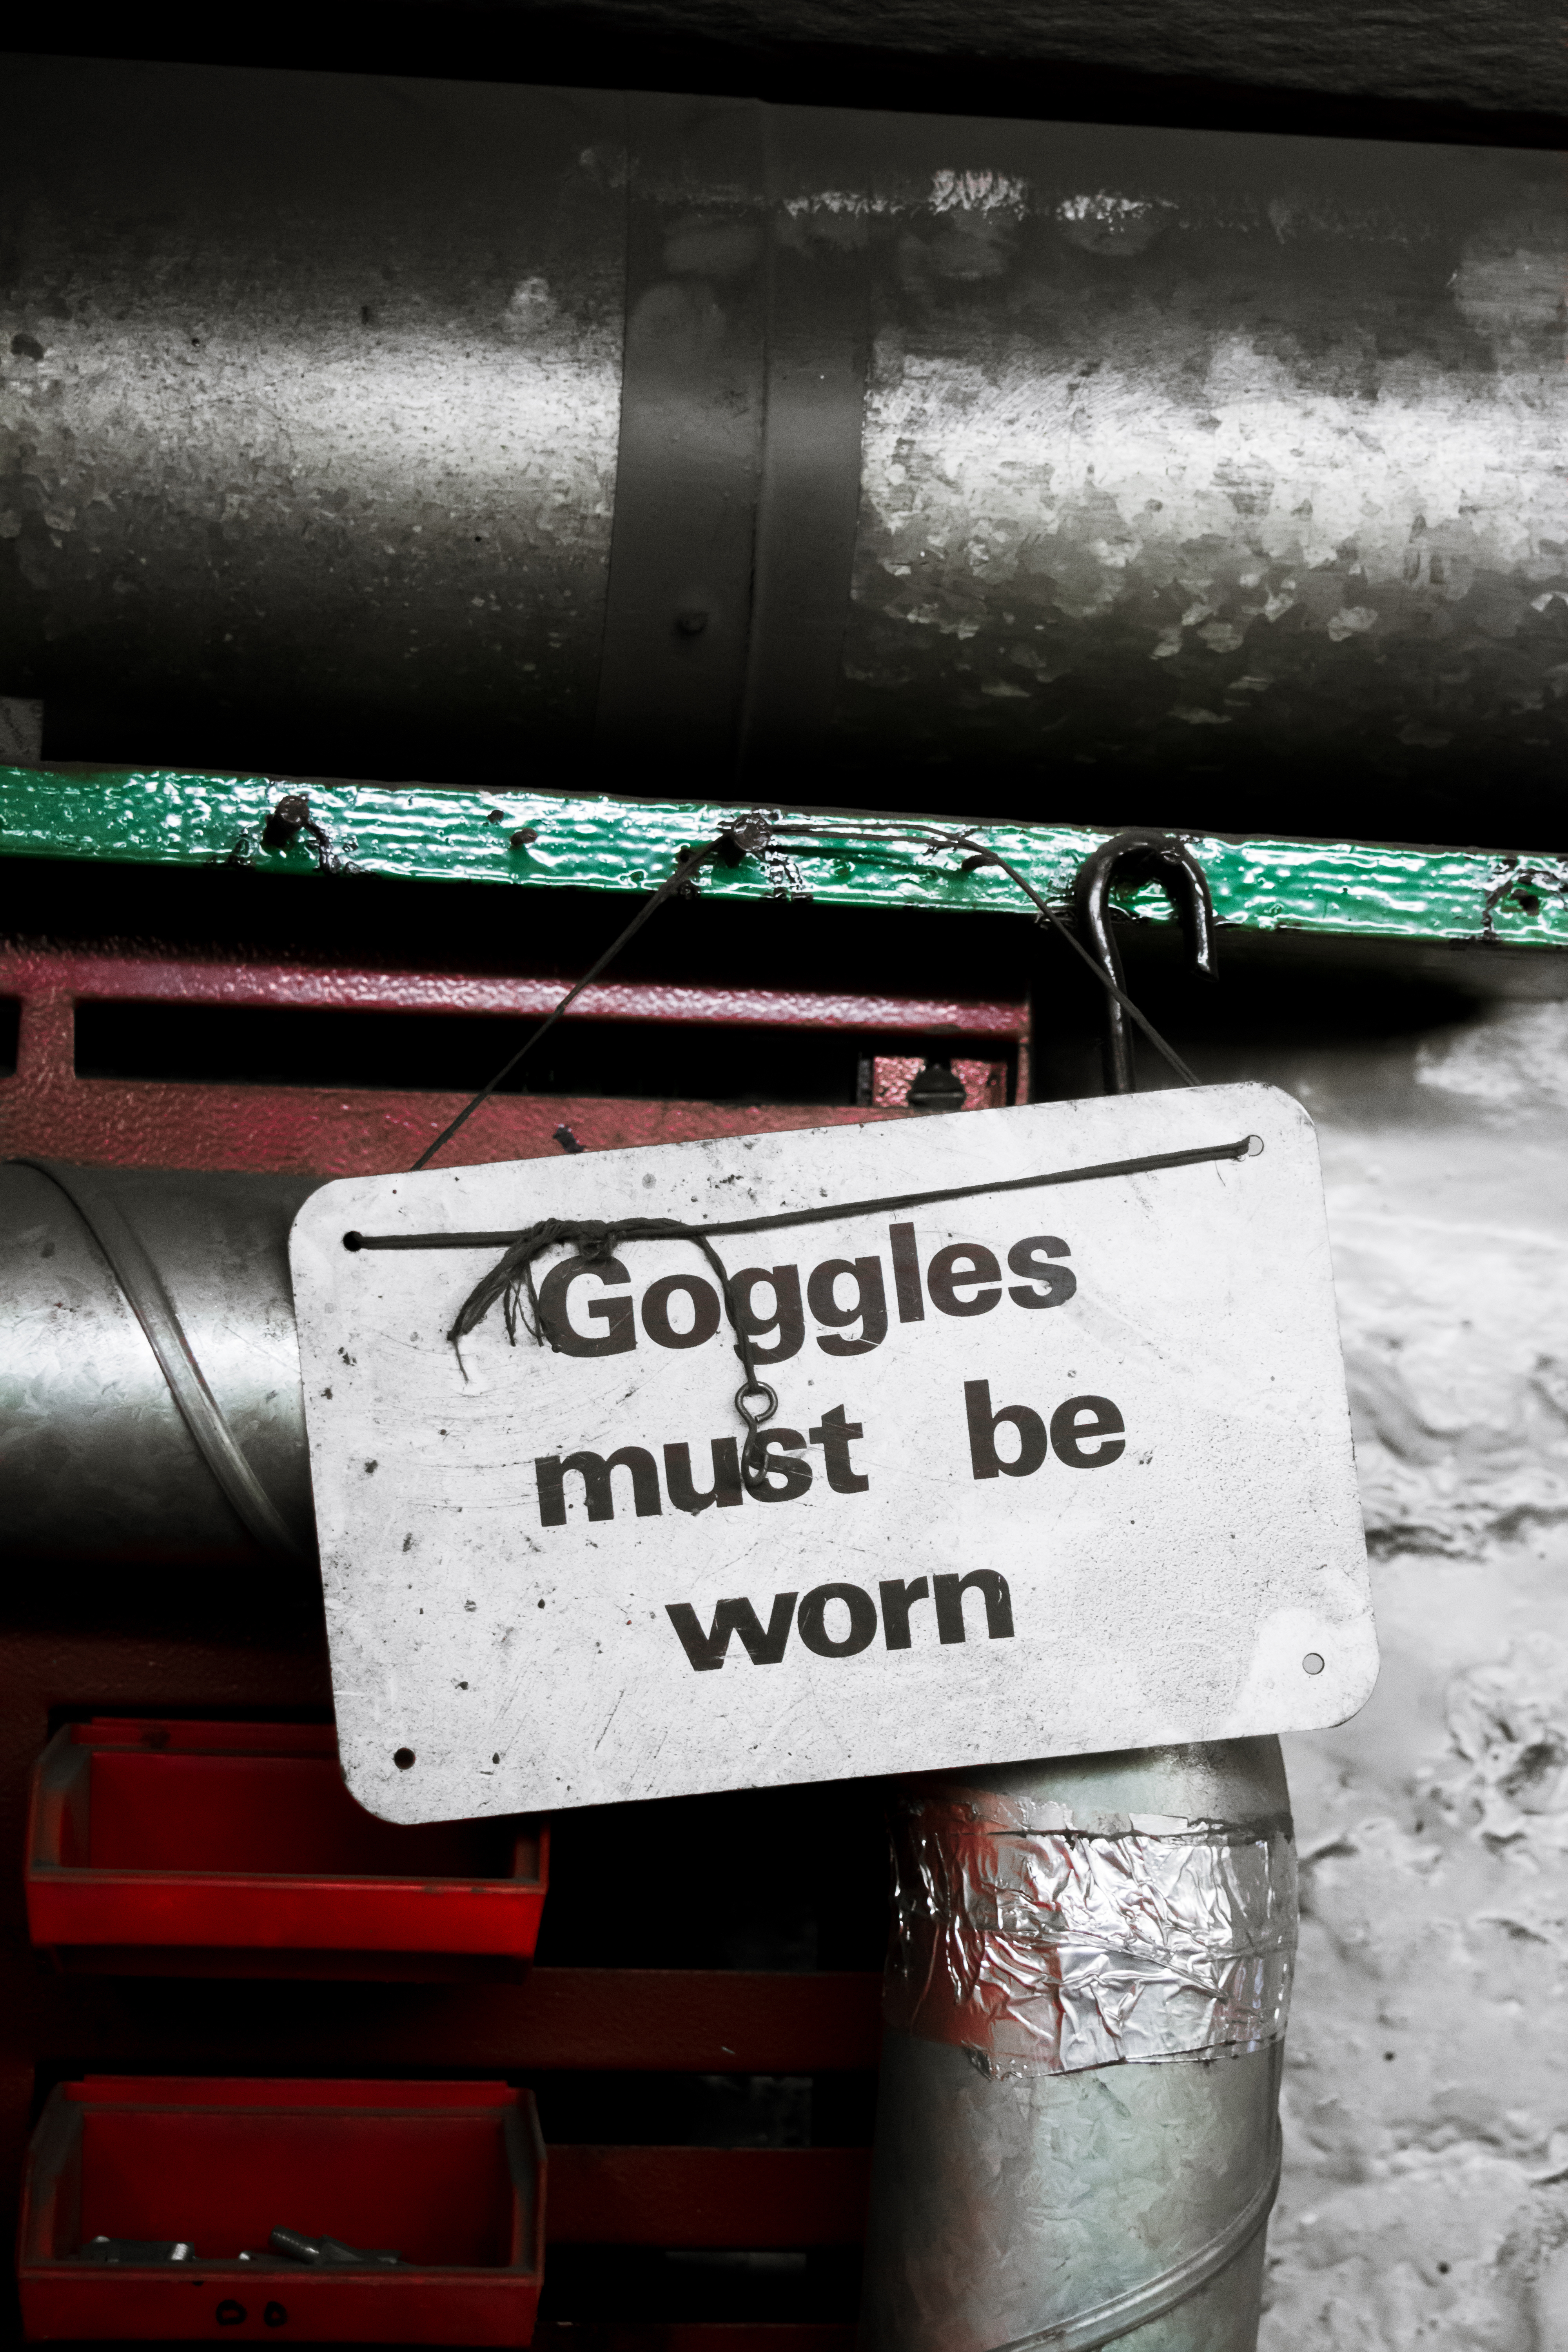
number, red, color, shape